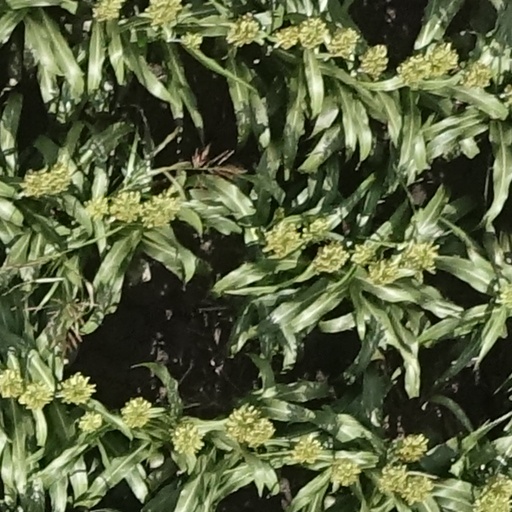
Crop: sorghum